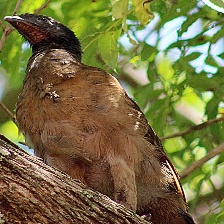
Species: GREY HEADED CHACHALACA
Scientific name: ORTALIS CINEREICEPS